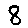
Label: 8